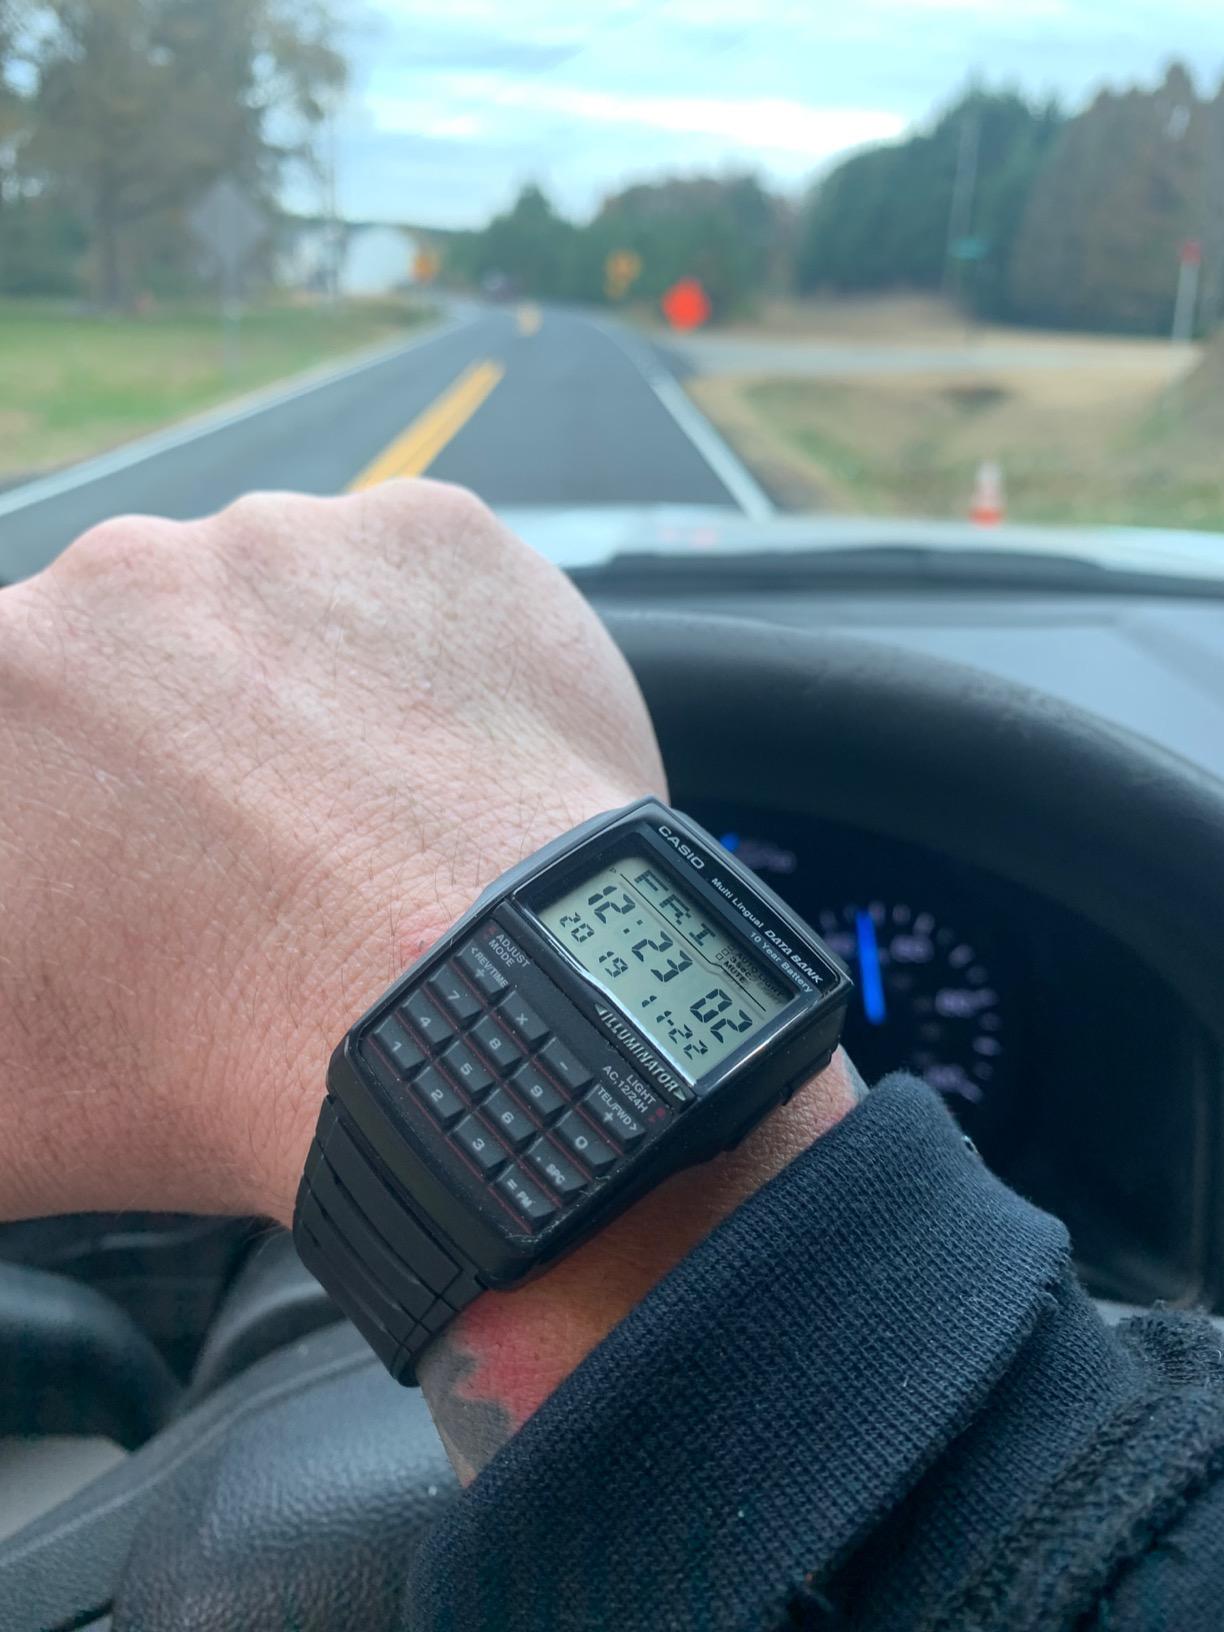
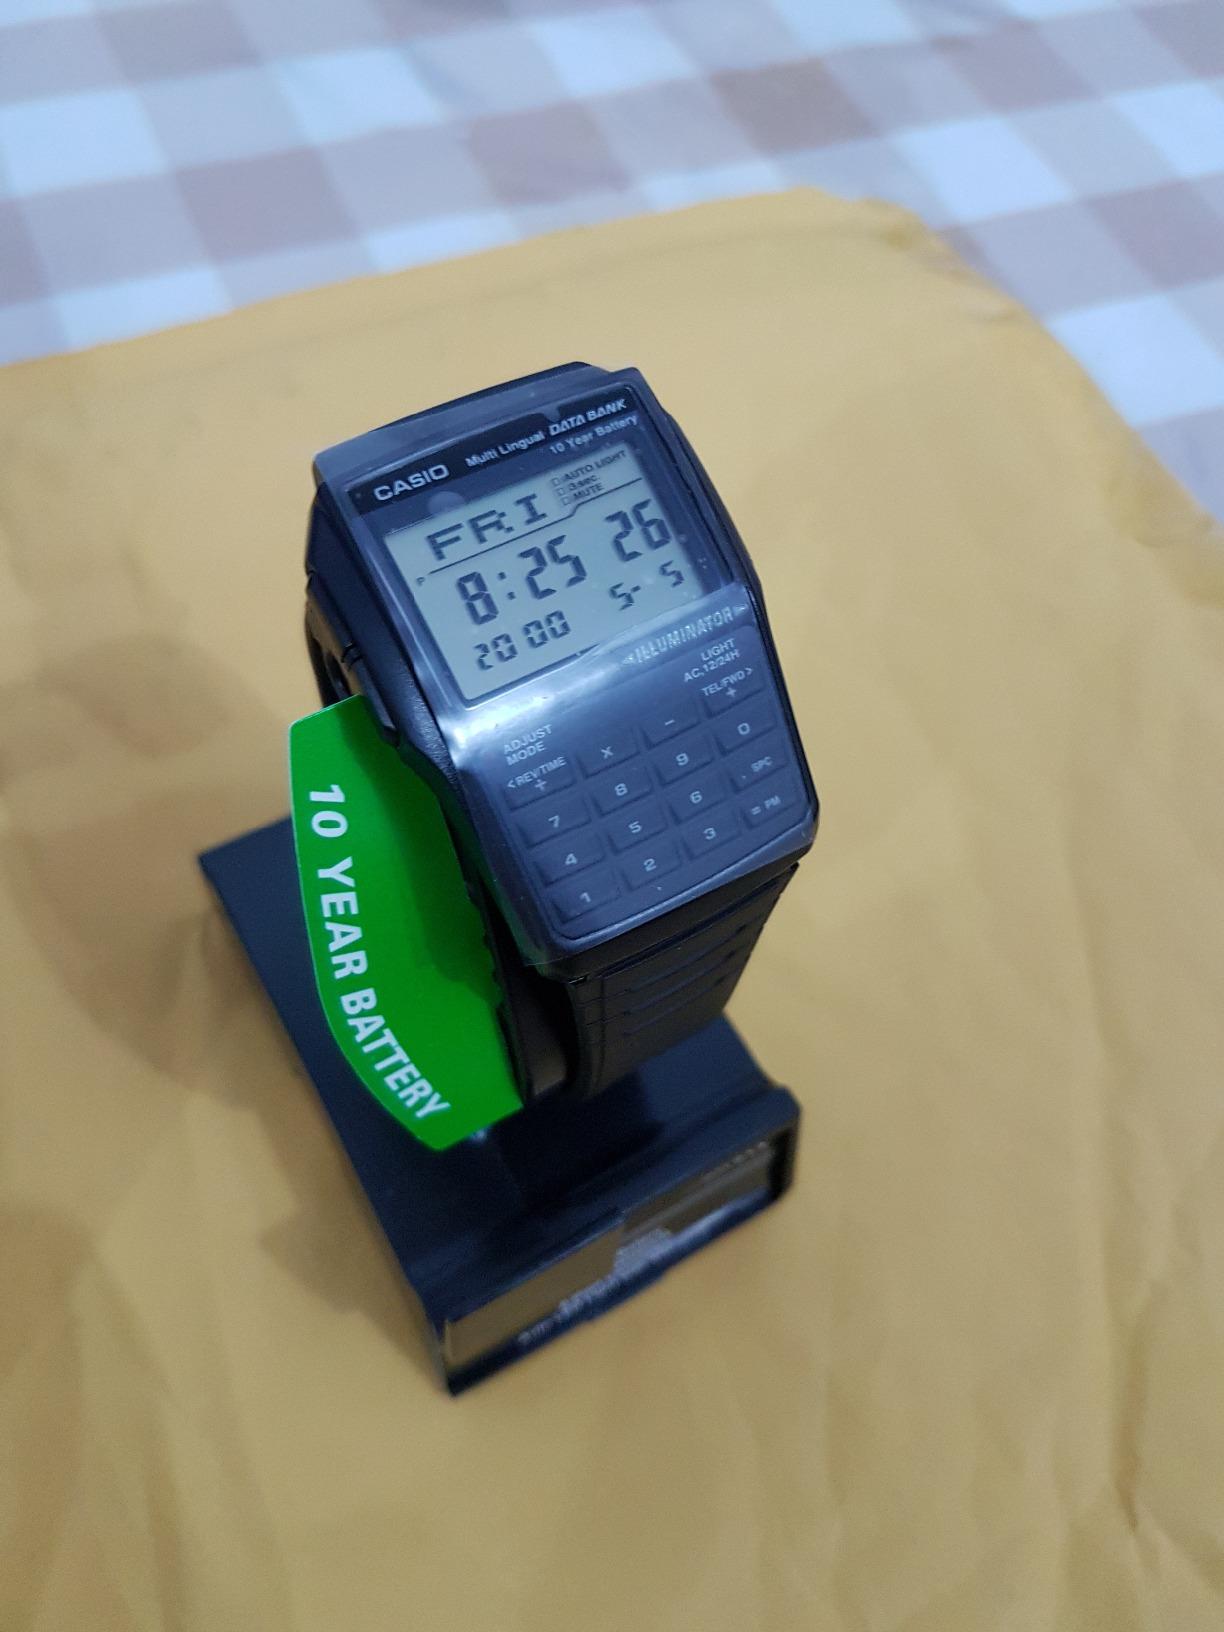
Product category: accessories_watch
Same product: yes